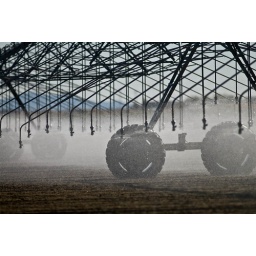
A water pivot uses ground water to irrigate alfalfa fields in the High Desert region of the Mojave Desert. Eric Reed/Photographer